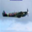
Label: airplane